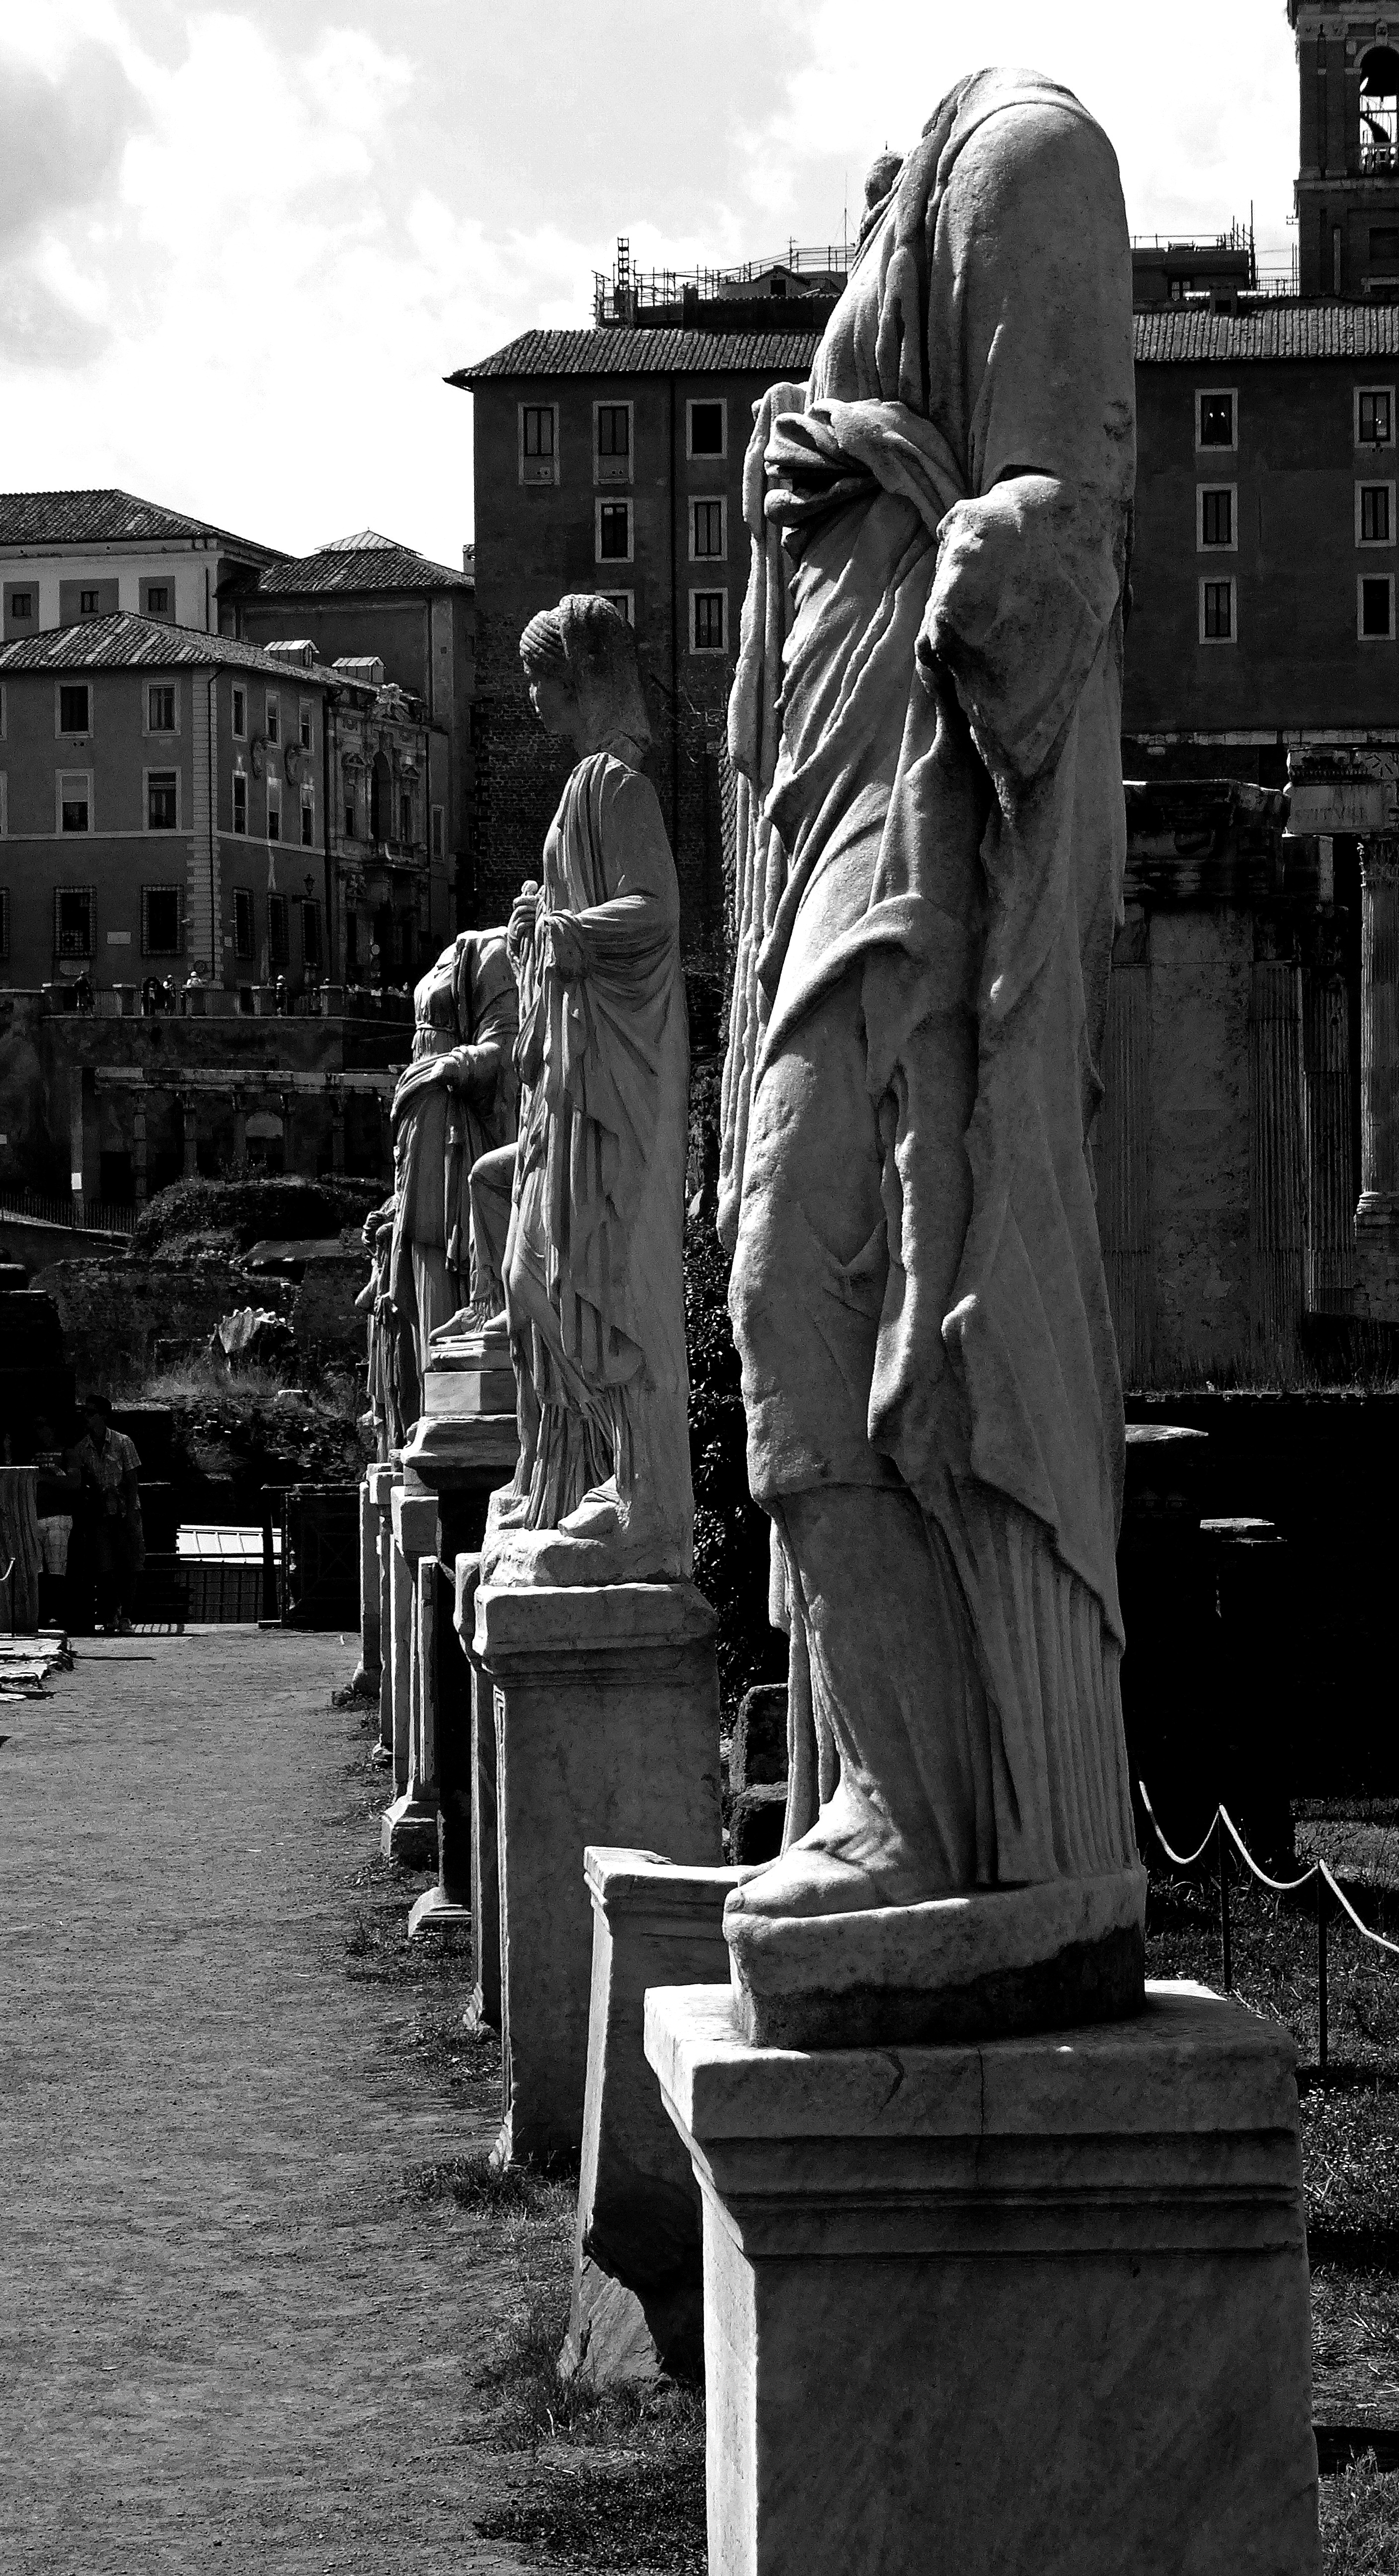
black and white, road, white, street, photography, antique, monument, statue, italy, black, monochrome, sculpture, rome, temple, women, infrastructure, photograph, image, ancient ruins, roman forum, urban area, monochrome photography, film noir, nonbuilding structure, human positions